Question: Please indicate a possible affordance area of the baseball bat that can be used for holding
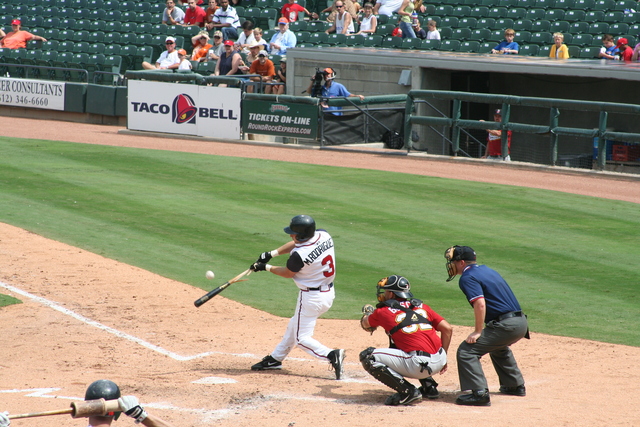
Answer: [237.7, 256.2, 263.7, 281.6]